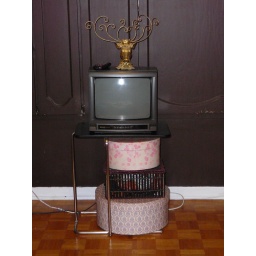
Sad, castoff TV in the bedroom